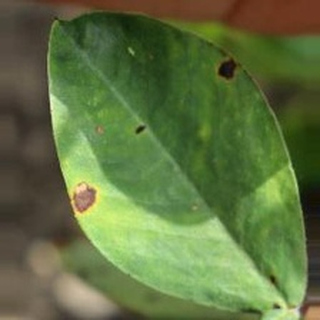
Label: groundnut_late_leaf_spot